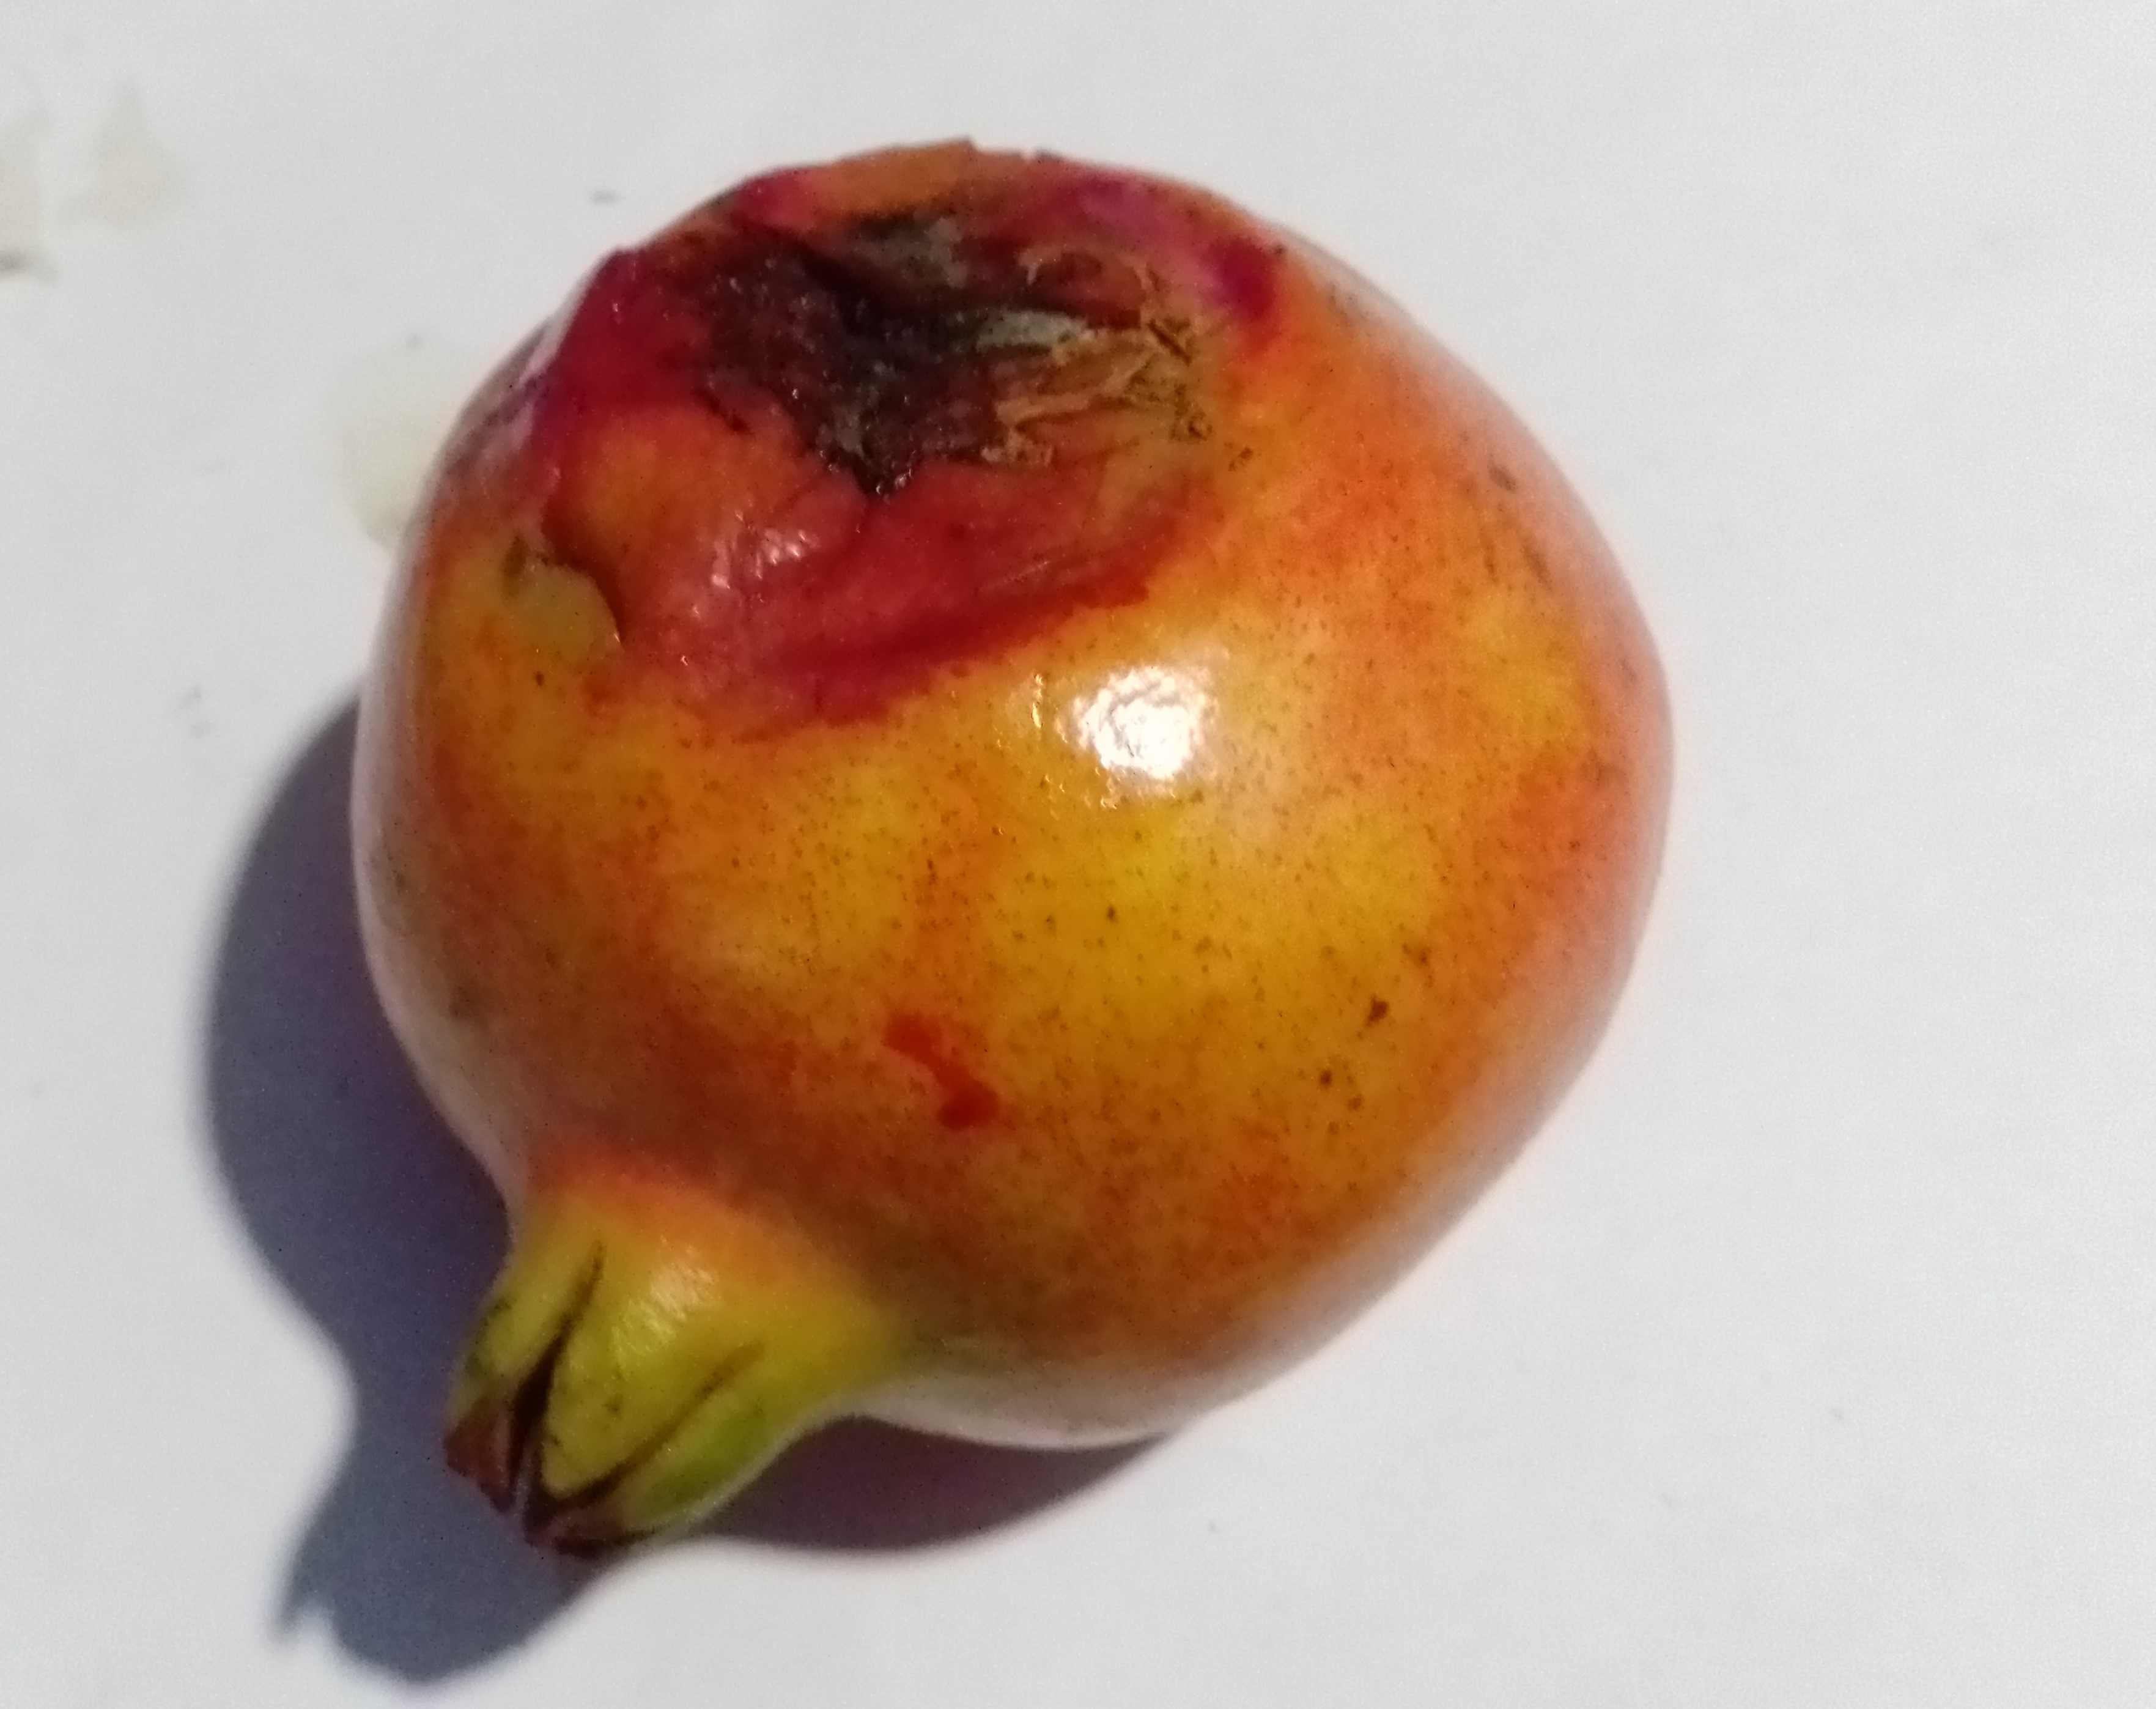
Fruit: pomegranate
Condition: rotten